Hsinbyume Pagoda

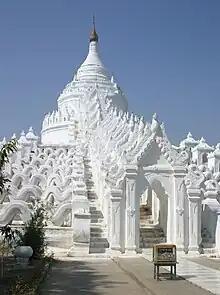
Hsinbyume Pagoda, Mingun

The pagoda was built in 1816 by Bagyidaw. It is dedicated to the memory of his first consort and cousin, Princess Hsinbyume (lit. Princess White Elephant, 1789–1812) who had died in childbirth at a site nearby.